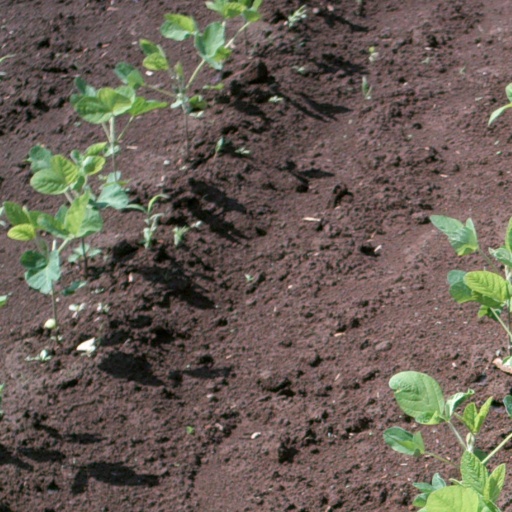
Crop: soybean